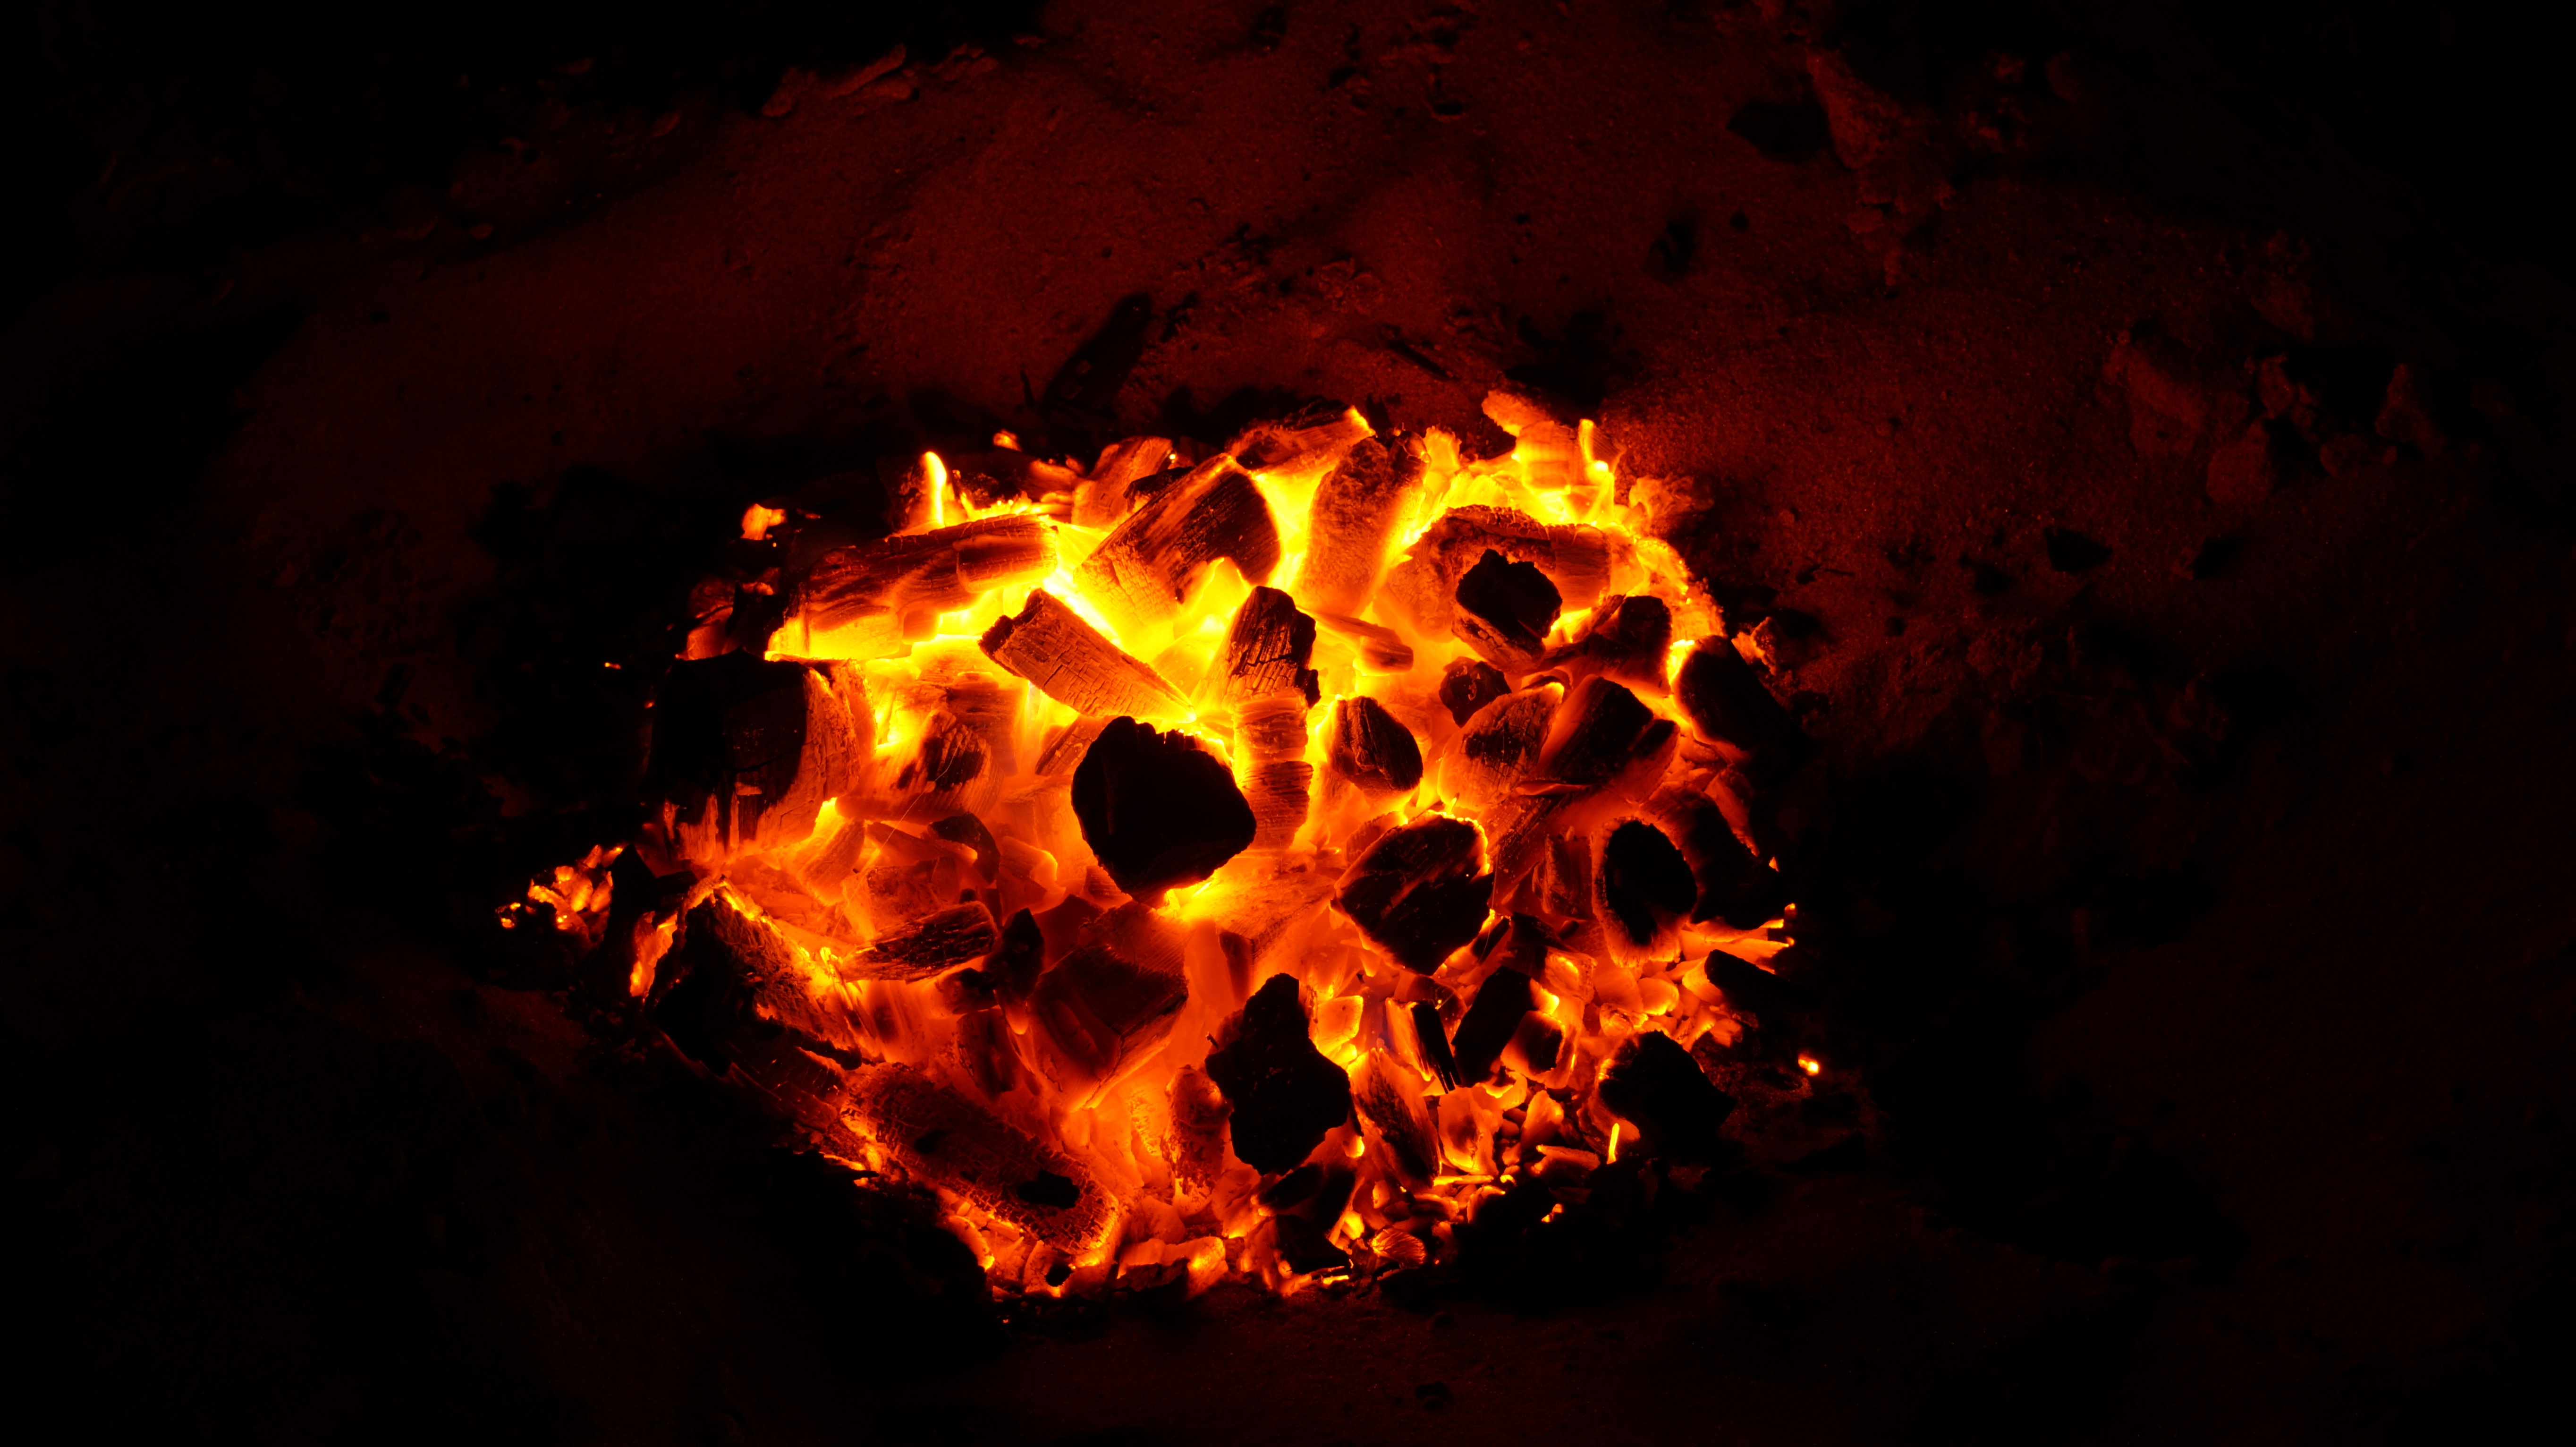
glowing, red, flame, fire, glow, darkness, campfire, bonfire, burn, ember, font, hot, coal, geological phenomenon, enbers